Araby (Mason's Springs, Maryland)

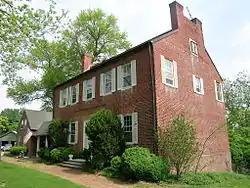
Araby in 2005

Araby is a historic house located near Mason Springs, Charles County, Maryland. An example of Federal architecture, it was built in the mid-1700s and underwent extensive renovations a hundred years later. Much of the house remains unaltered from that time.